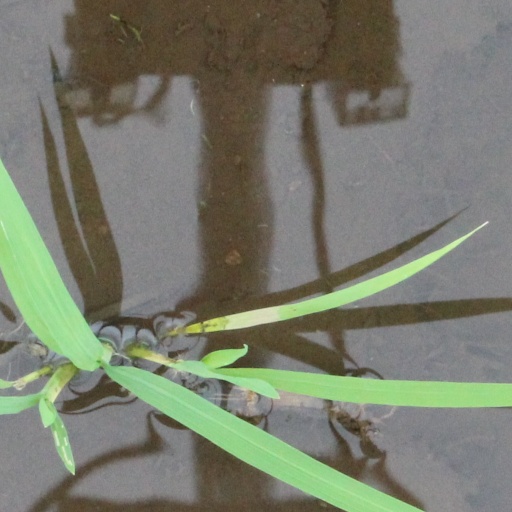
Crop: rice